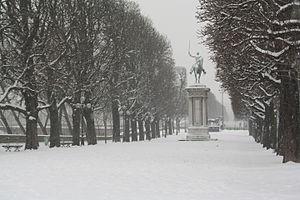
La statue de La Fayette est une statue équestre située dans le 8ᵉ arrondissement de Paris.